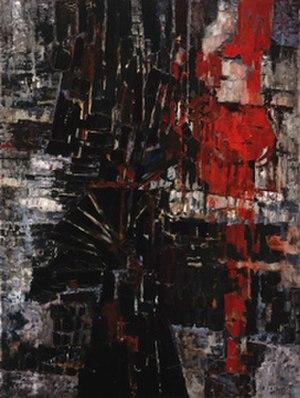
Pierre Dmitrienko, ""Ferrailles"", 1957, huile sur toile, 130x98cm"
Pierre Dmitrienko est un peintre, graveur et sculpteur français.